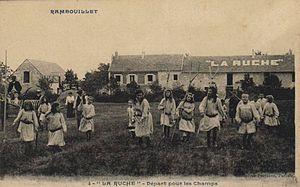
carte postale éditée par l'imprimerie de la Ruche- Rambouillet: garçons et filles apprennent les travaux des champs. Au fond, le bâtiment principal de la Ruche
La Ruche est une école libertaire et un espace de vie communautaire fonctionnant selon le concept de coopérative intégrale.